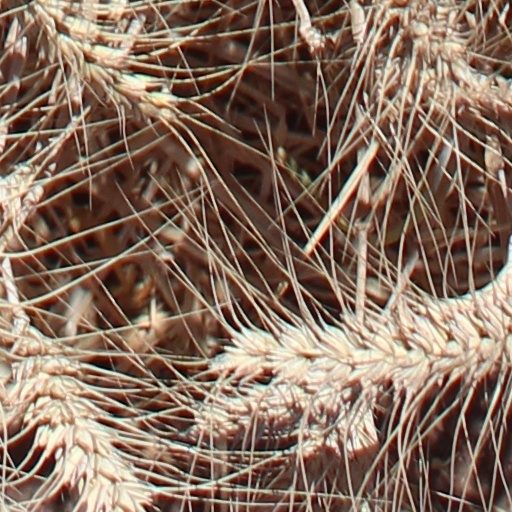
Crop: wheat